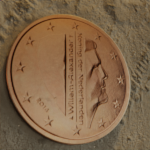
Coin value: 2cents
Country: nl
Edition: 2014